Beam Park railway station

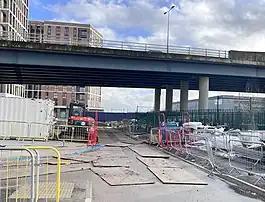
Beam Park Station Square under construction

Beam Park railway station is a planned railway station to serve the new community of Beam Park. Intended to serve a redeveloped former industrial area with extremely poor access to public transport, plans for the station have been in development since at least 2002. Beam Park is a large housing development that extends from the London Borough of Havering, where the new station is proposed to be sited, into the London Borough of Barking and Dagenham. The construction costs of the station have been met by developers in the area and the Greater London Authority. The station received planning permission in February 2019. the Department for Transport has not authorised the introduction of passenger services at the station.